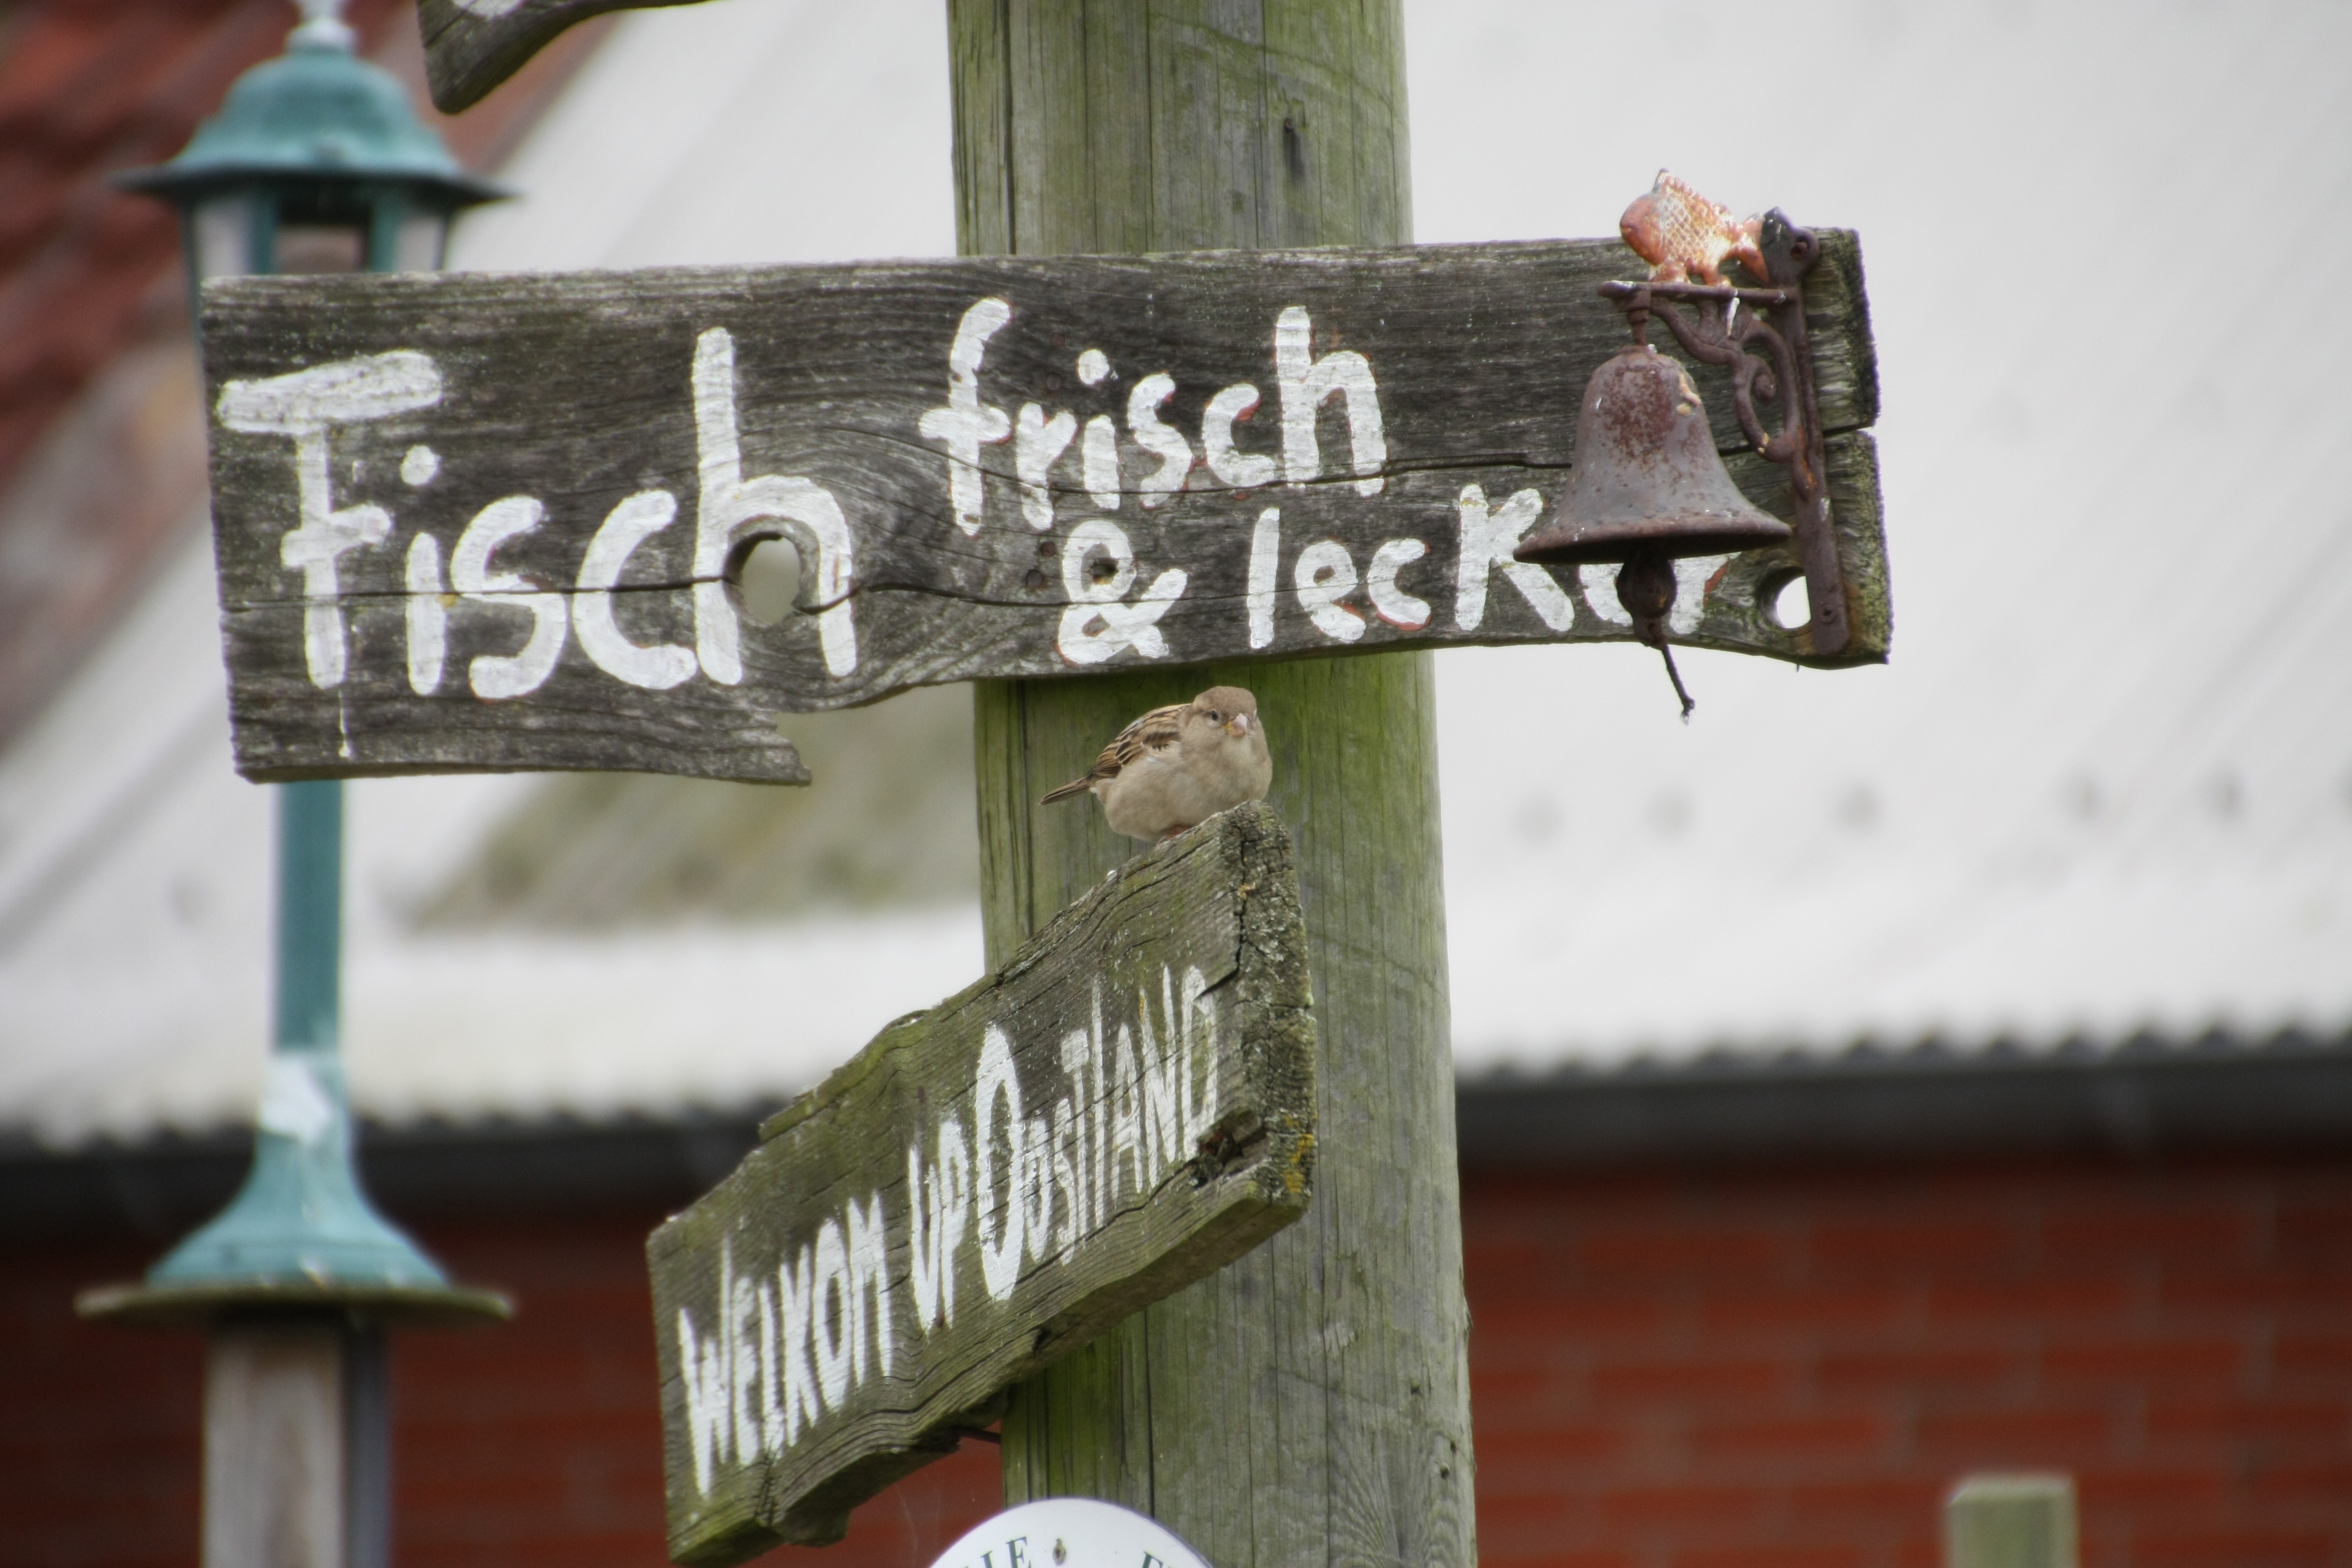
wall, advertising, bell, sign, color, street sign, fish, signage, woods, art, photograph, shield, sparrow, directory, invitation